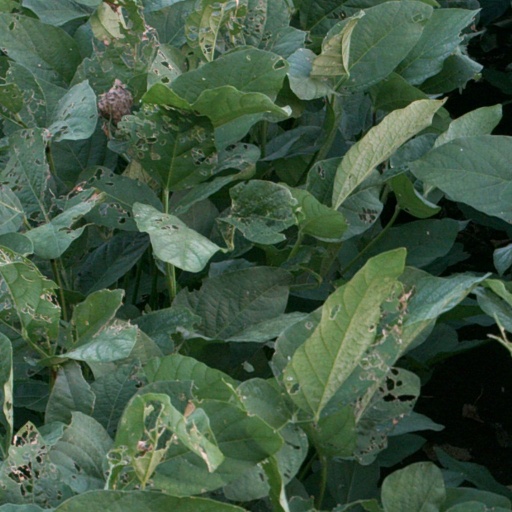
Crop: soybean